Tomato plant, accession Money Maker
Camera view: bottom (45 deg); turntable rotation: 90 degrees
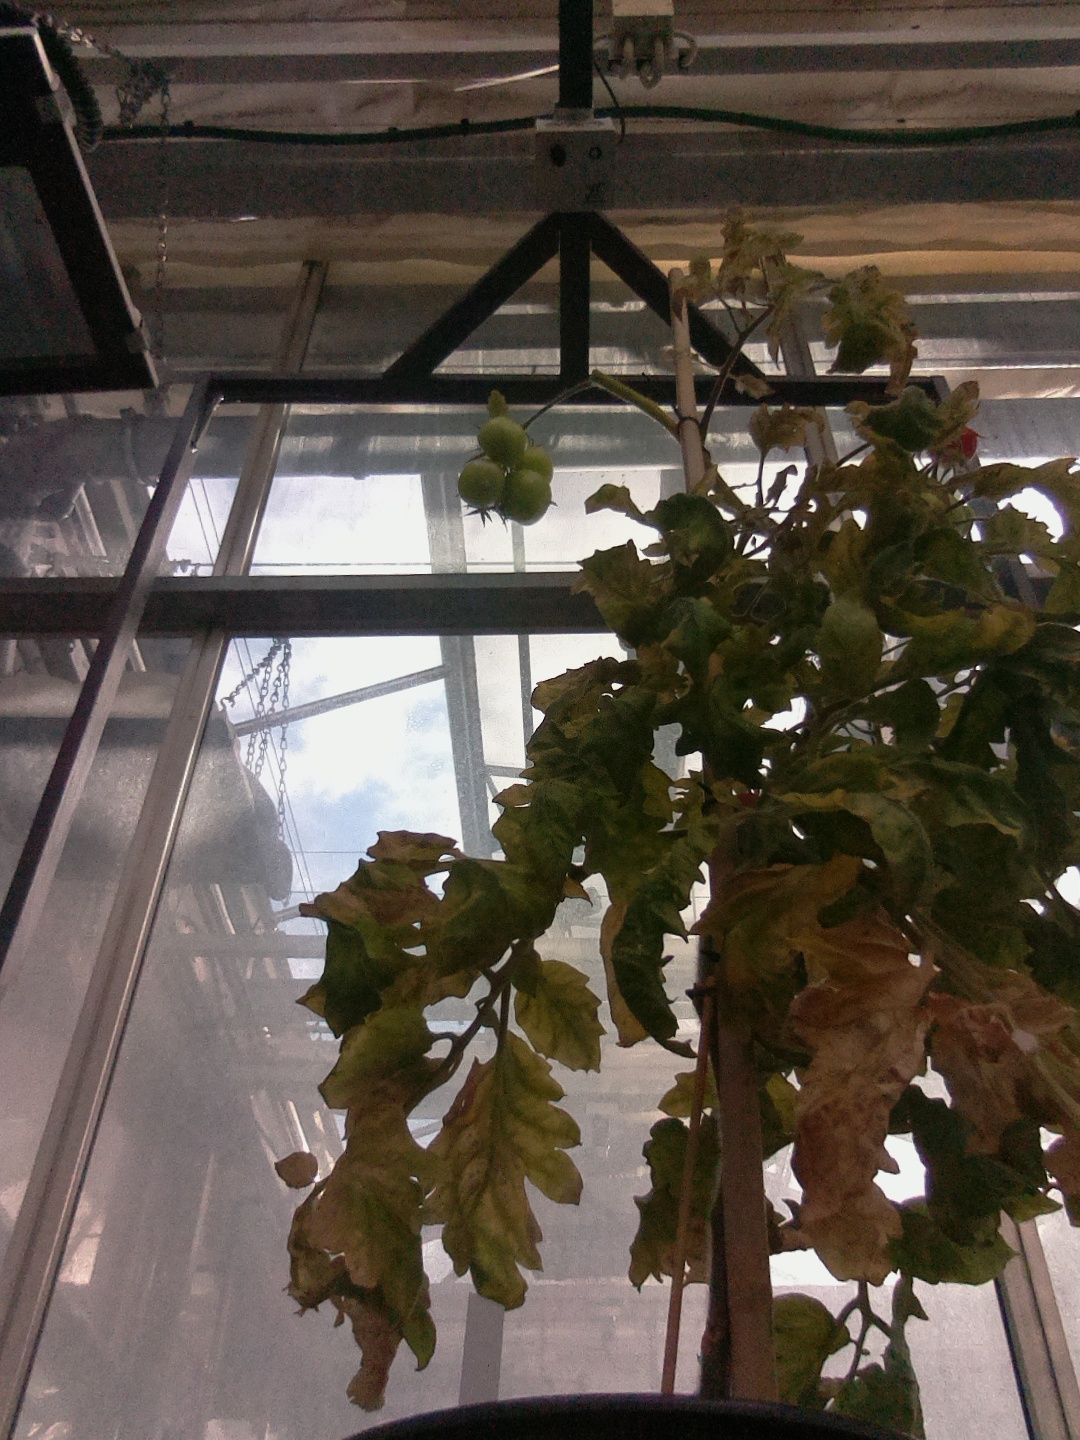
BBCH growth stage 82: 20%-30% of fruits show typical fully ripe color